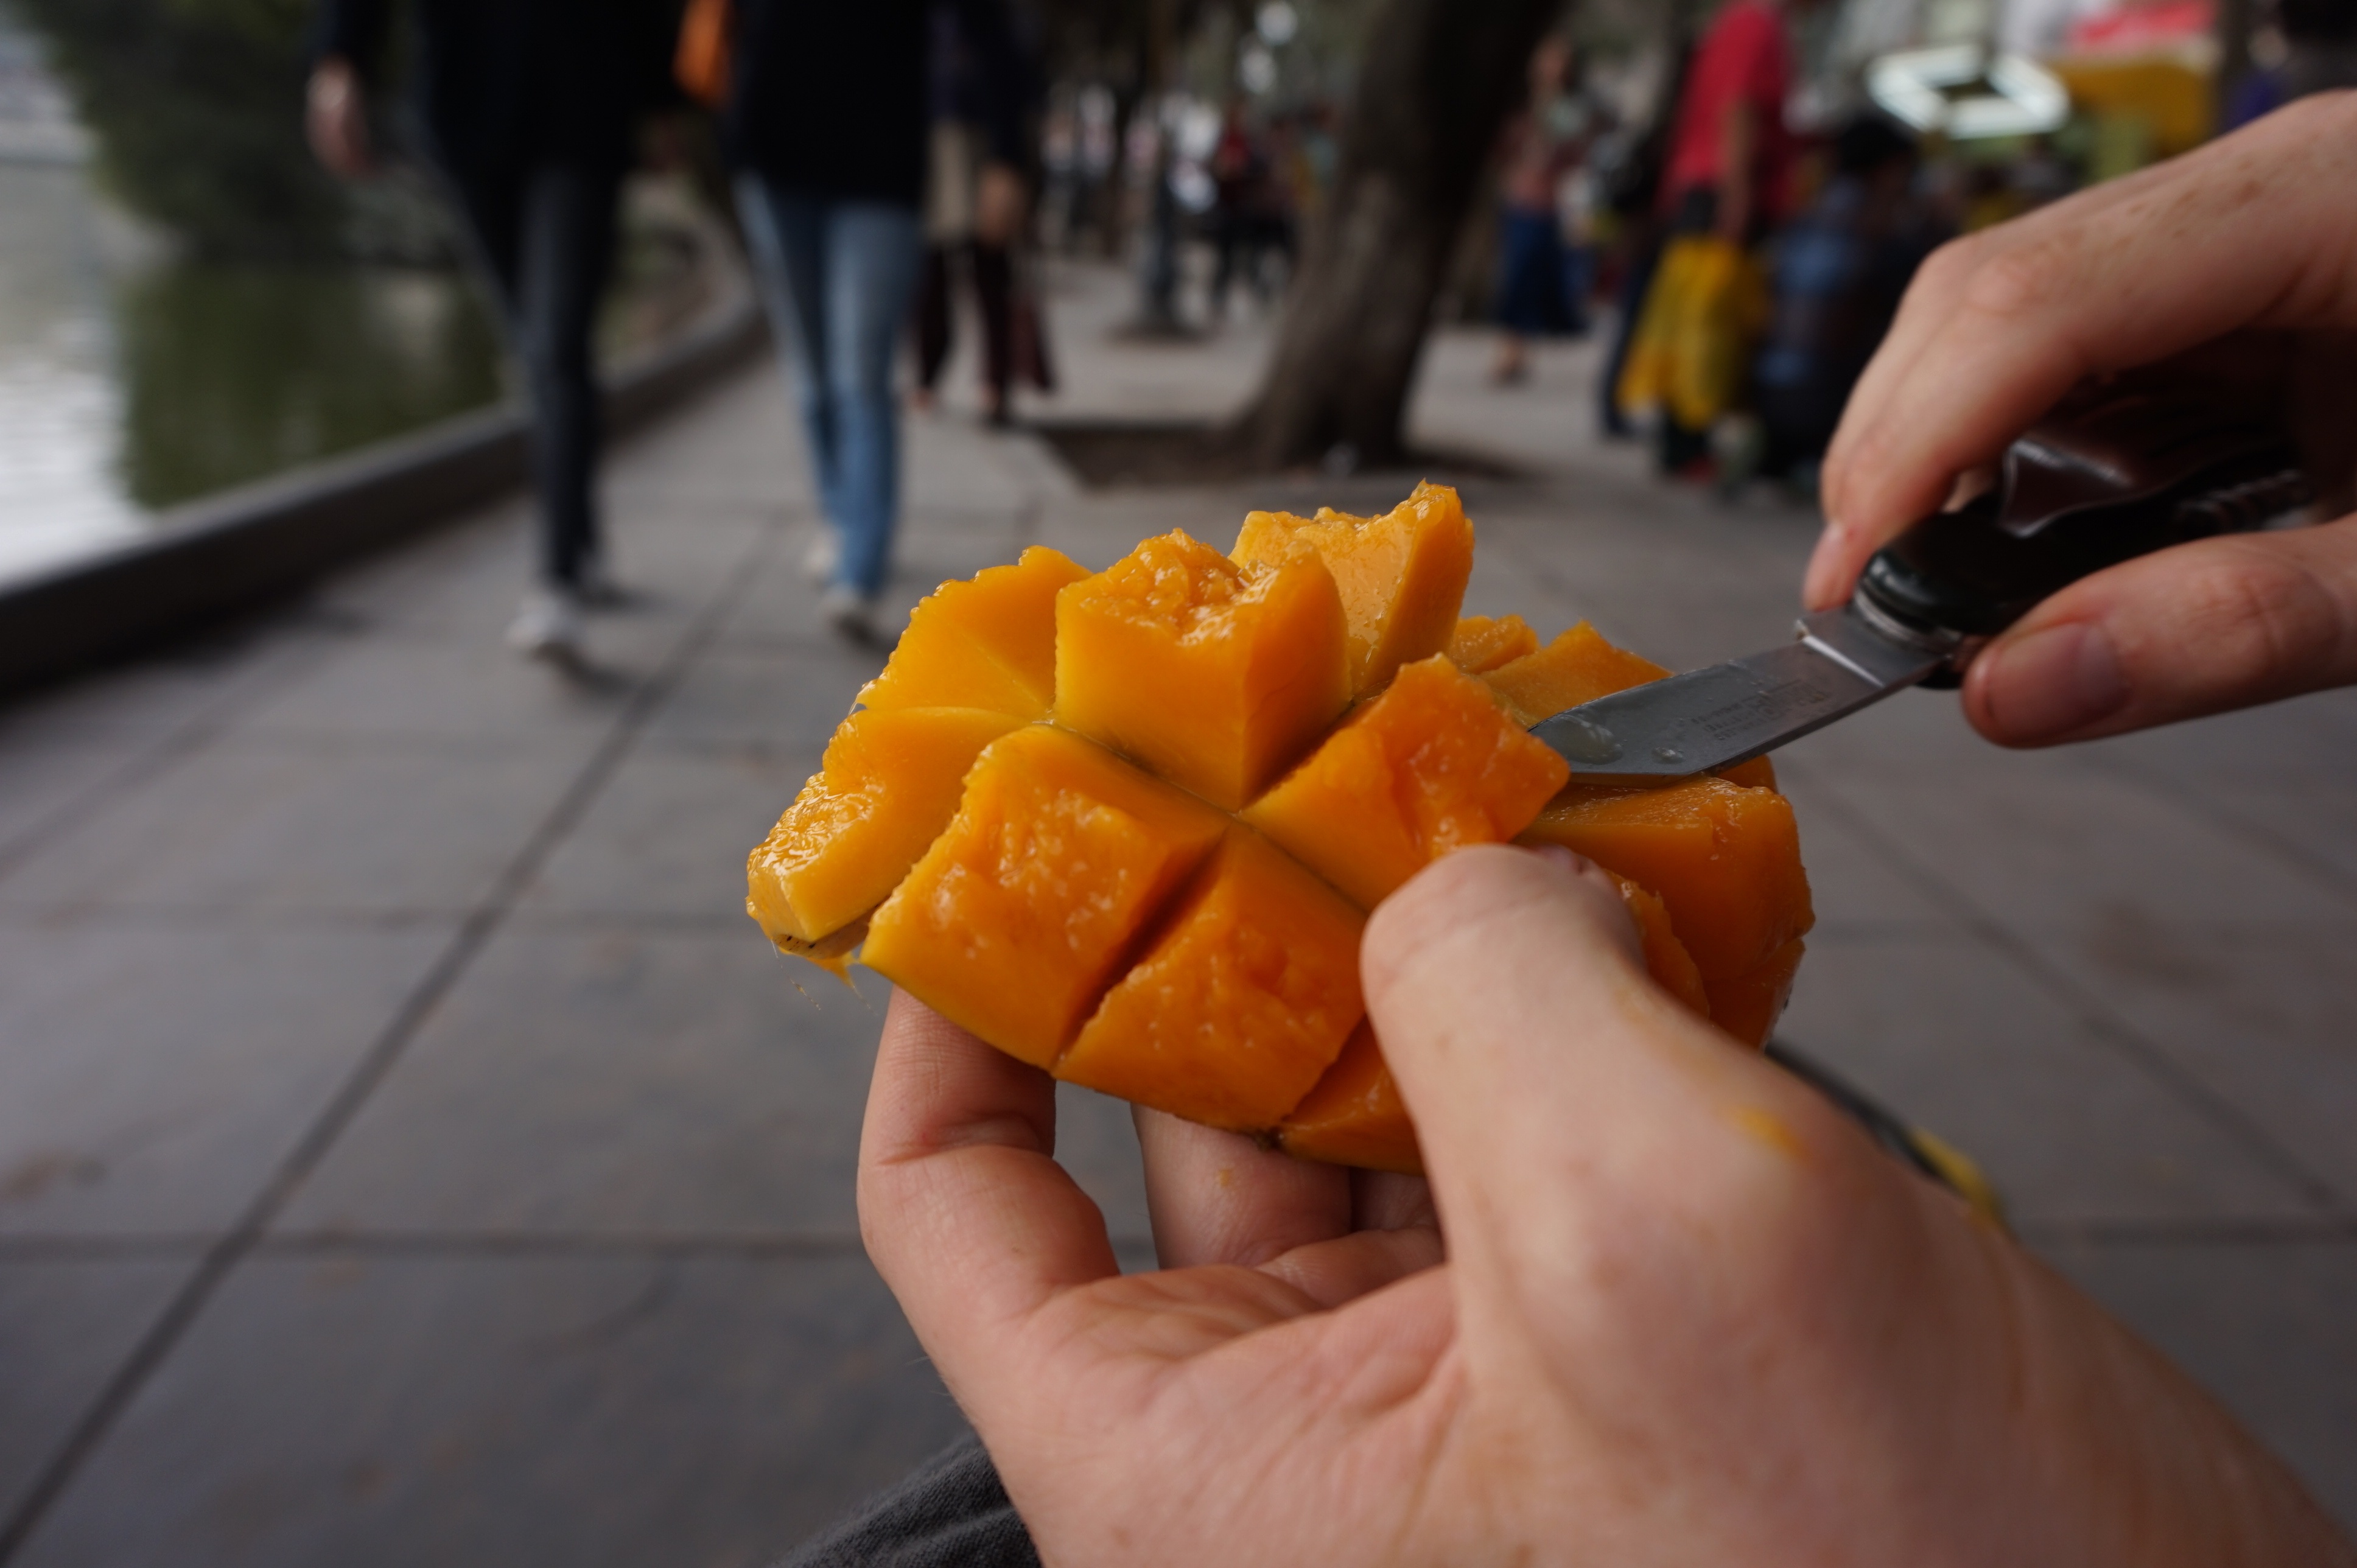
plant, fruit, orange, food, produce, pumpkin, healthy, knife, eating, mango, backpacking, vegan, blocks, carving, healthy food, cubes, flowering plant, eating fruit, pocketknife, veganism, land plant